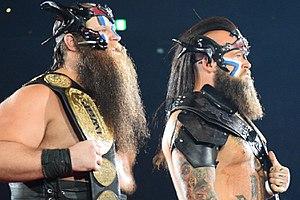
The Viking Raiders est une équipe de catch Face composée de Ivar et Erik. Le duo travaille actuellement pour la World Wrestling Entertainment, dans la division Raw.